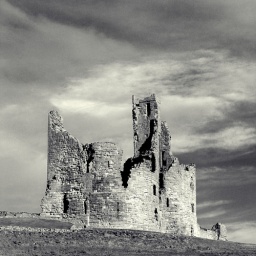
Dunstonburgh castle, toned with yellow in the highlights and blue in the shadows.